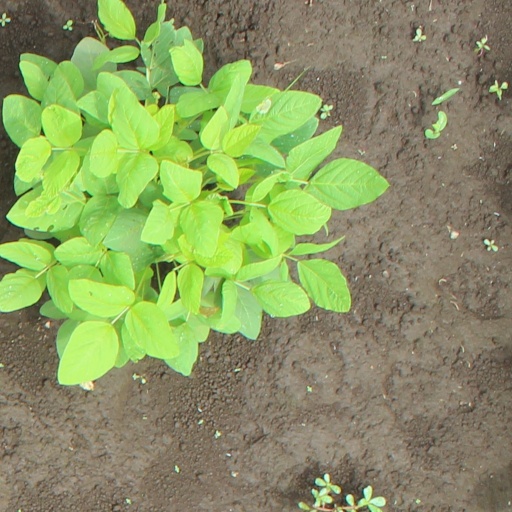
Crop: soybean